Roscoe Goose

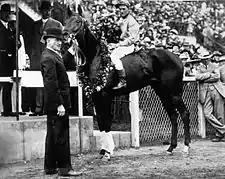
Goose atop his Kentucky Derby winning horse, Donerail

Roscoe Tarleton Goose (January 21, 1891 – June 11, 1971) was an American jockey in Thoroughbred racing who was one of the inaugural class of inductees in the Kentucky Athletic Hall of Fame.